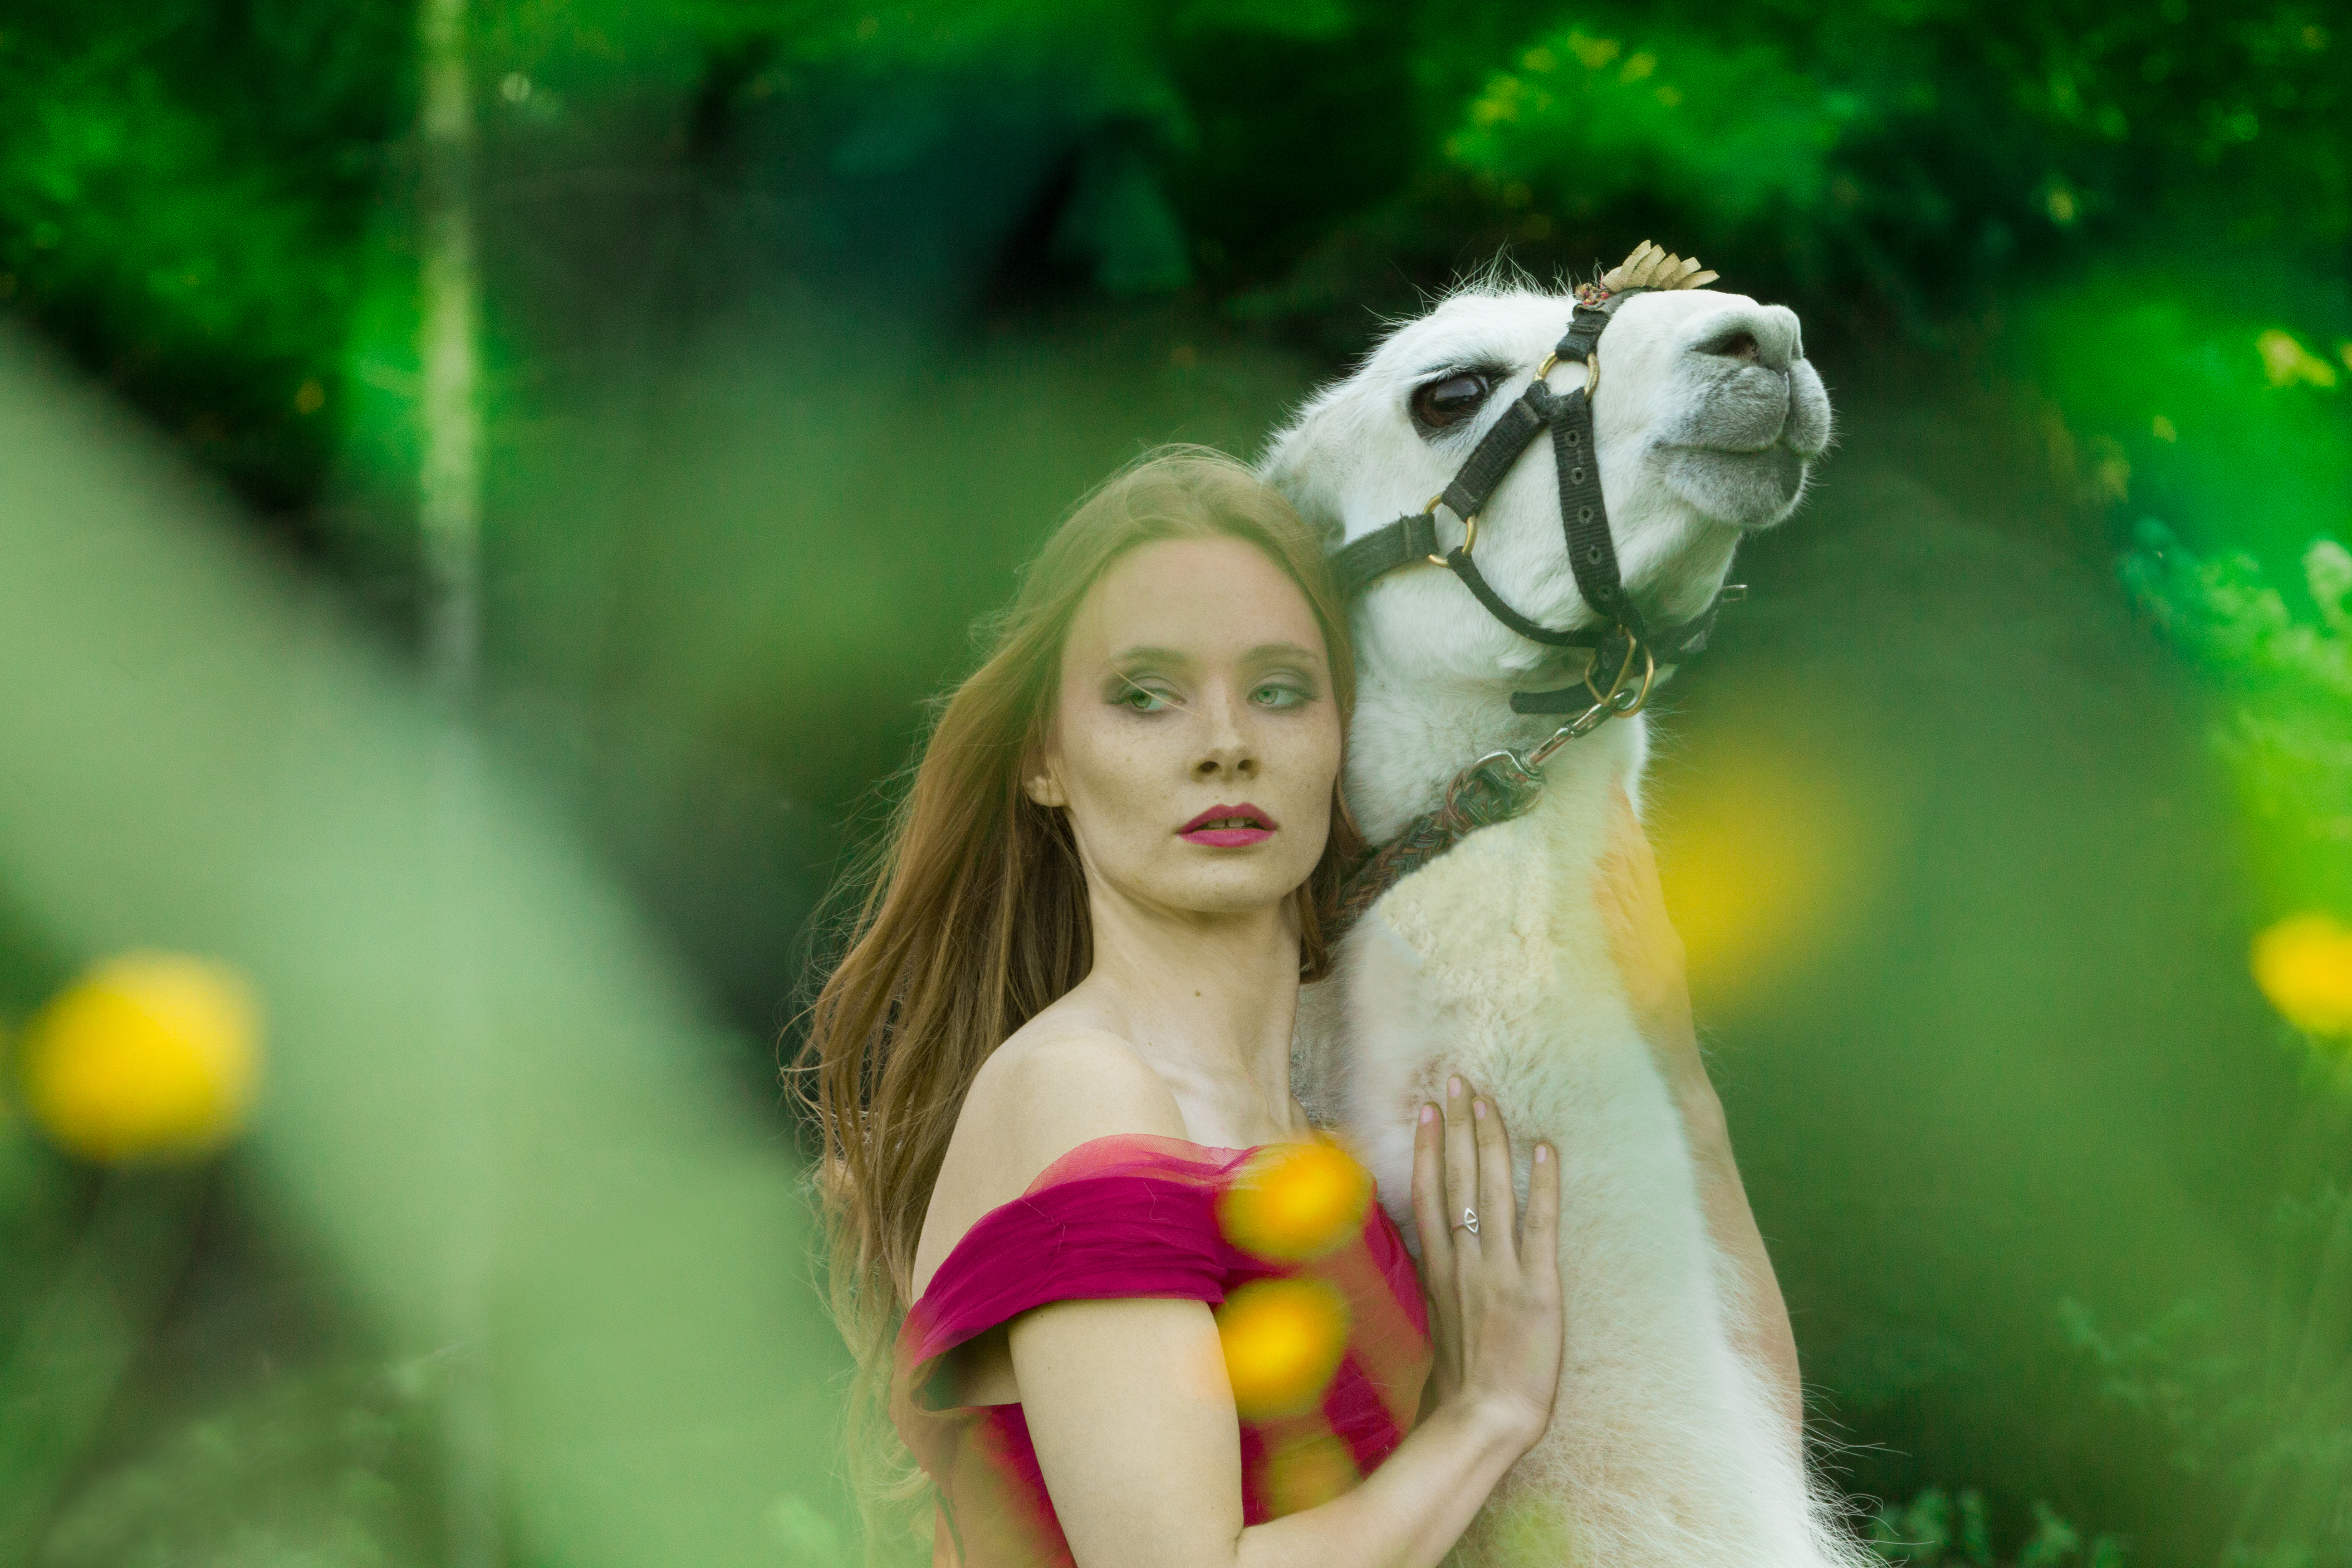
woman, green, leaf, grass, girl, flower, plant, fun, smile, happiness, tree, spring